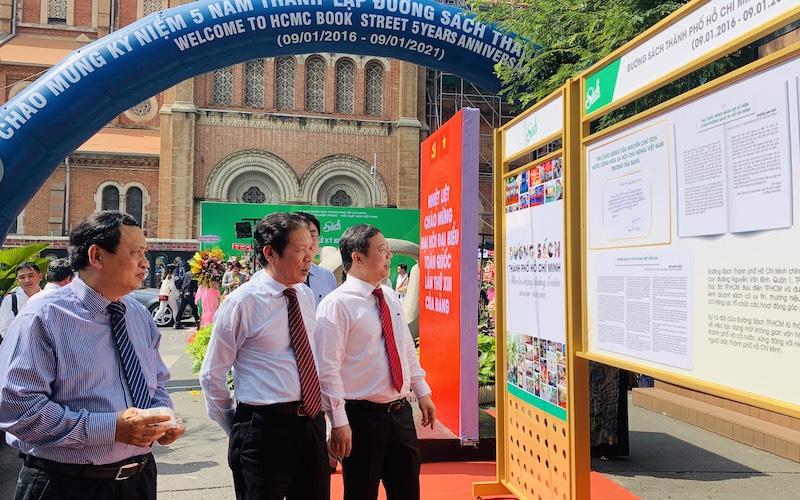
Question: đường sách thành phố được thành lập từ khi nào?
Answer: đường sách được thành lập từ ngày 9 tháng 1 năm 2016